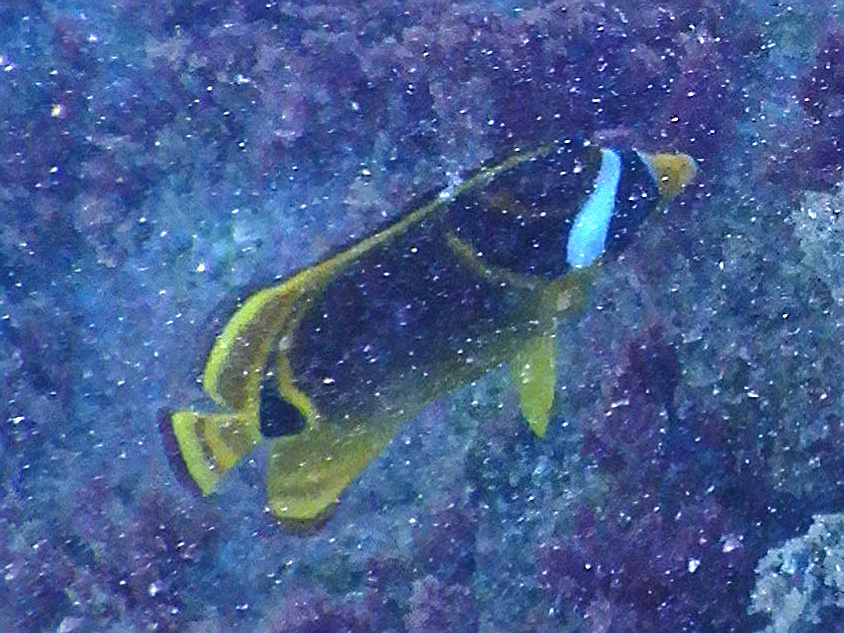
Chaetodon lunula (Raccoon Butterflyfish)